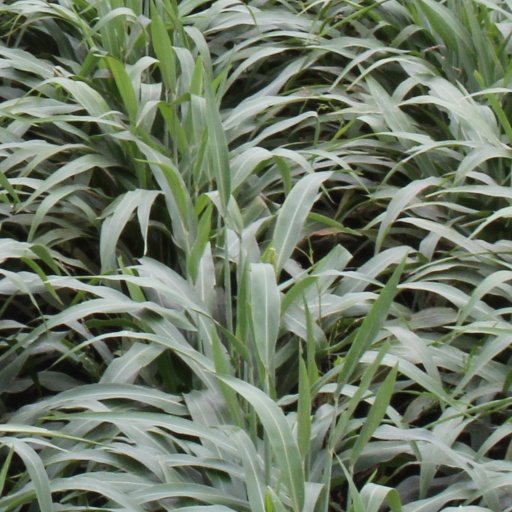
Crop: sorghum